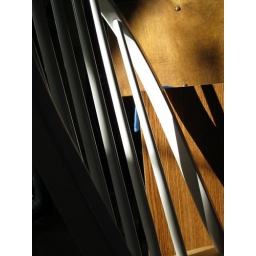
Rungs on the back of a wooden chair painted white, set against a wooden book shelf. I liked the lines.